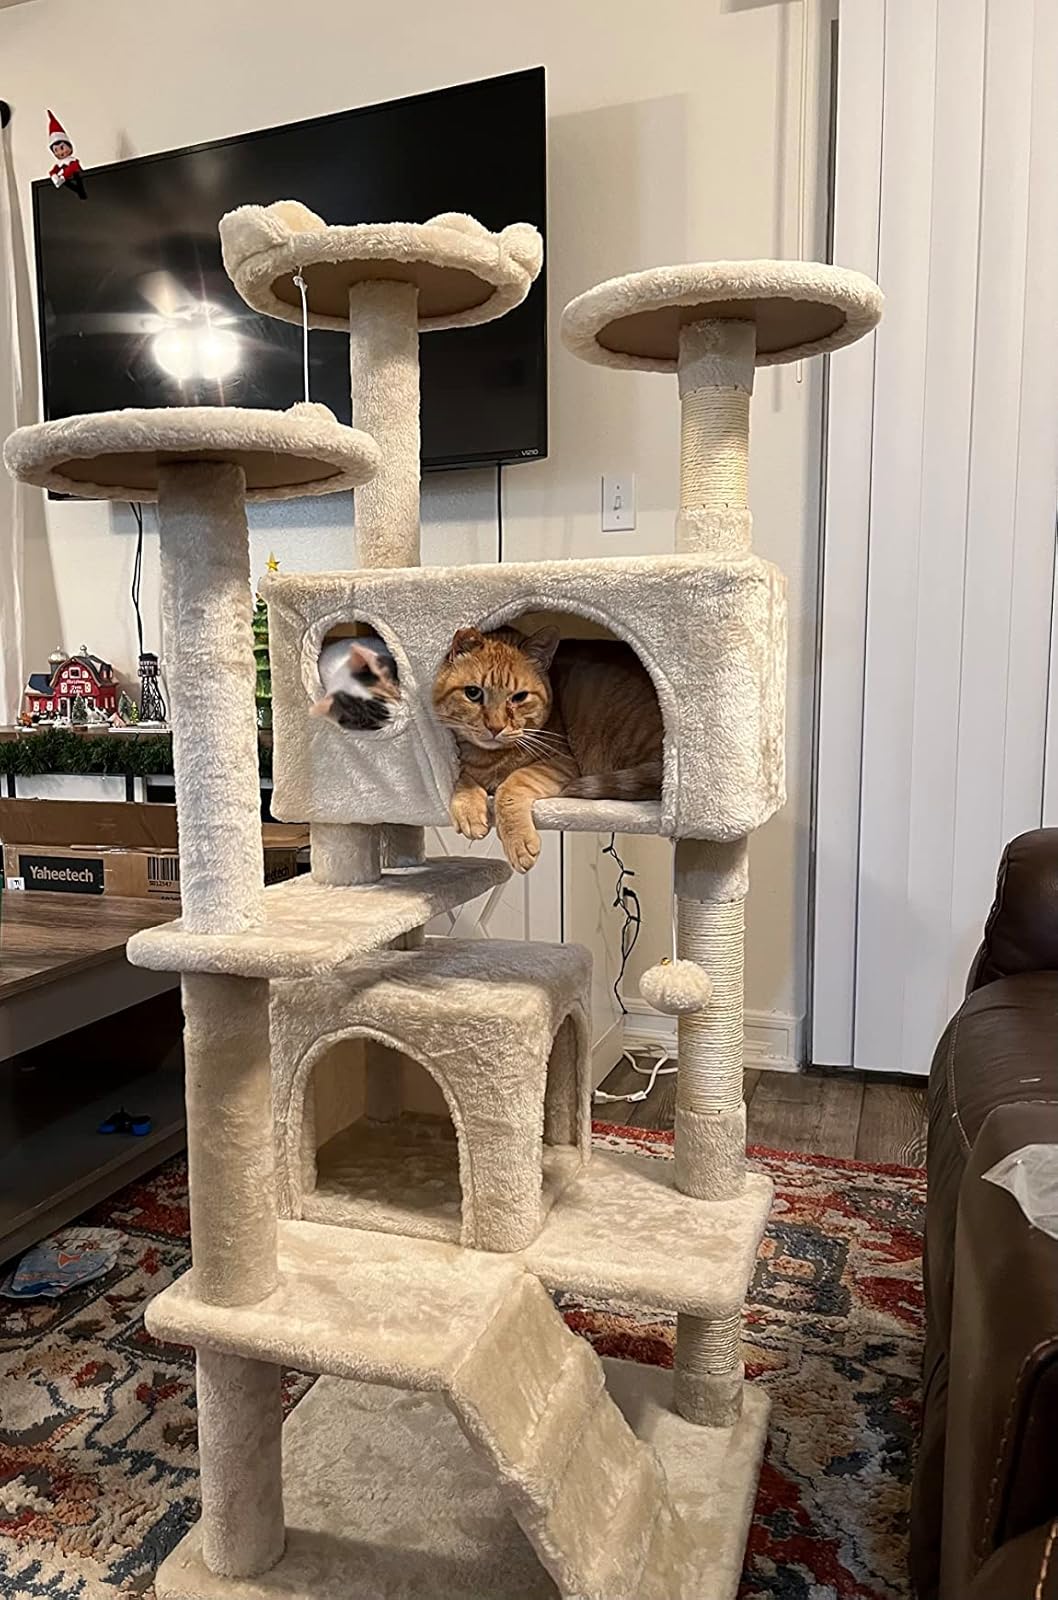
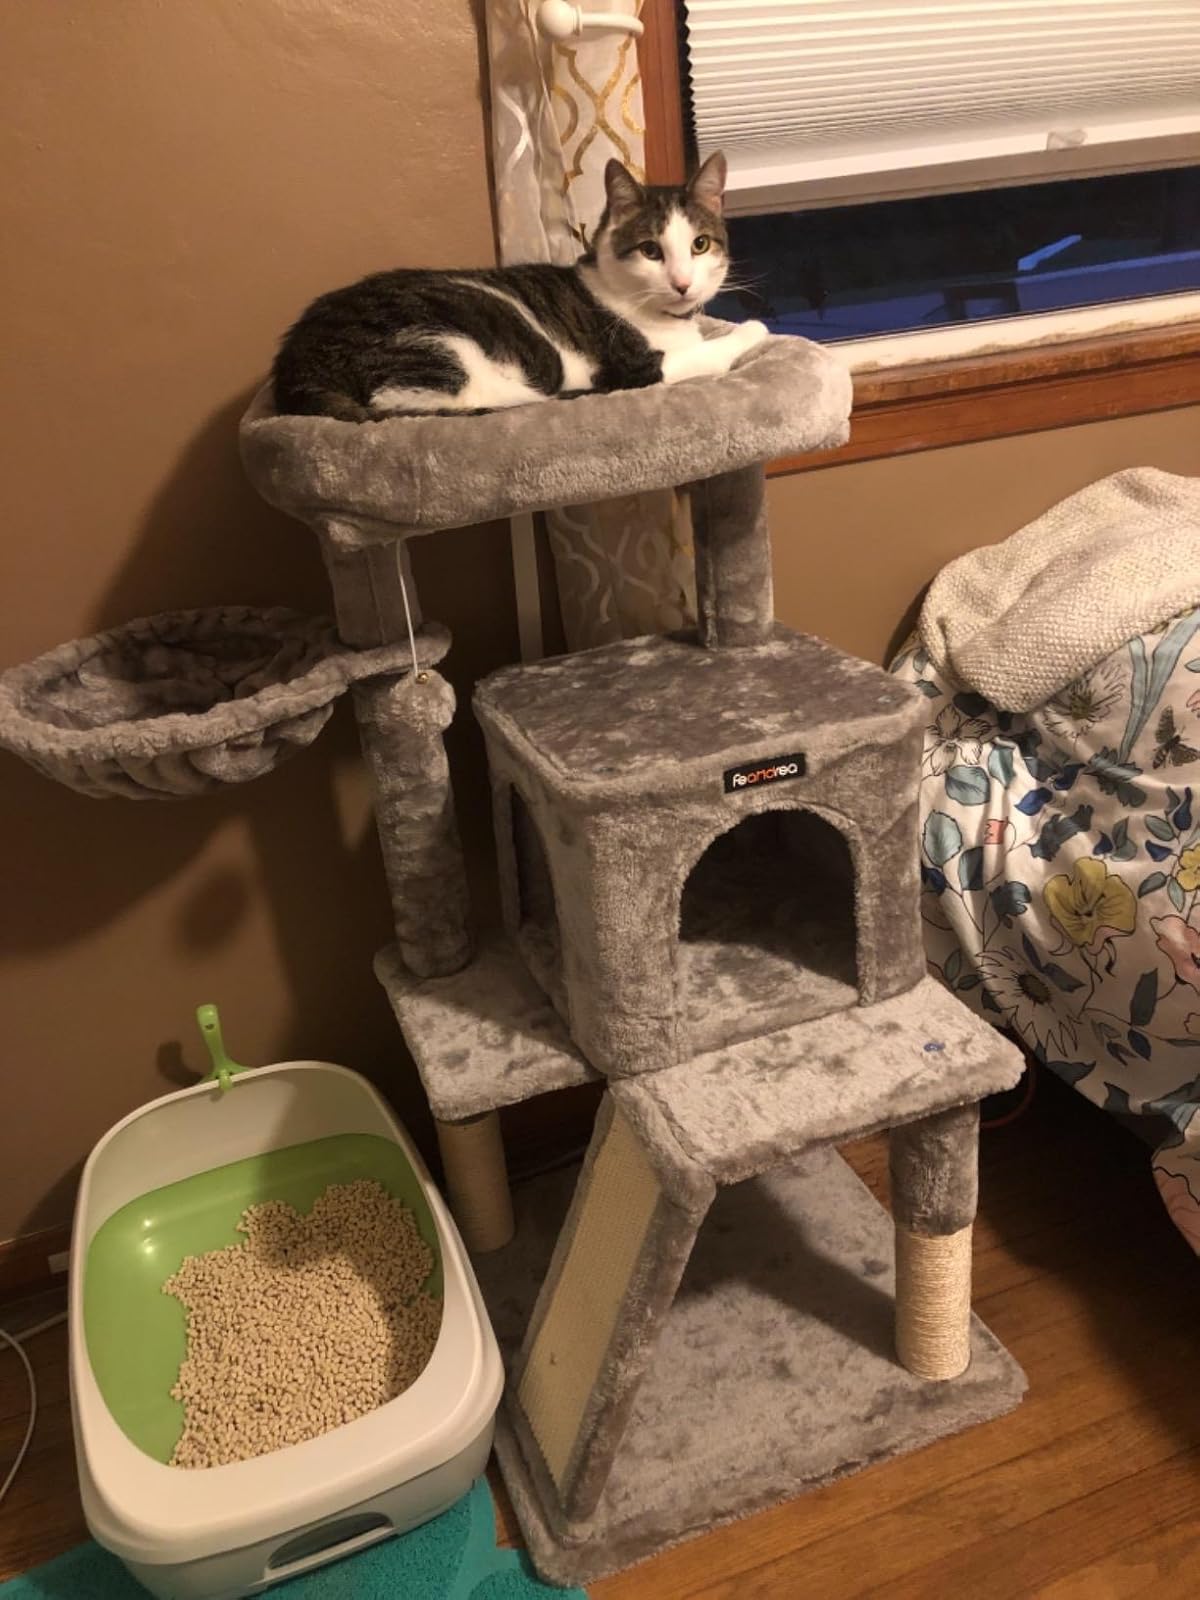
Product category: items_cat tree
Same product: no